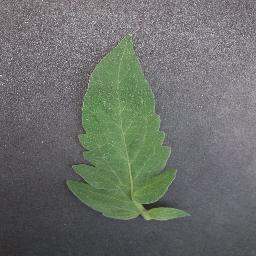
Label: Tomato___healthy